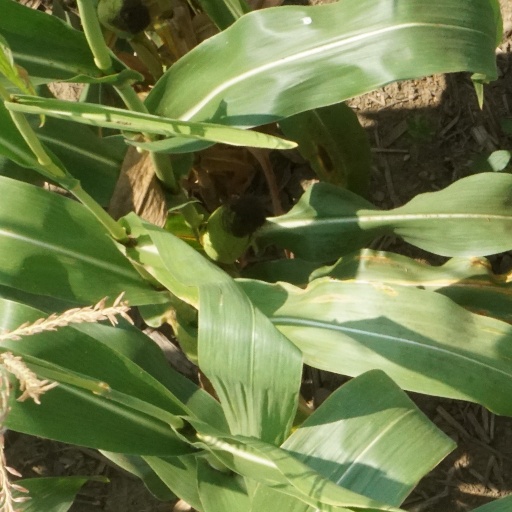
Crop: maize; corn